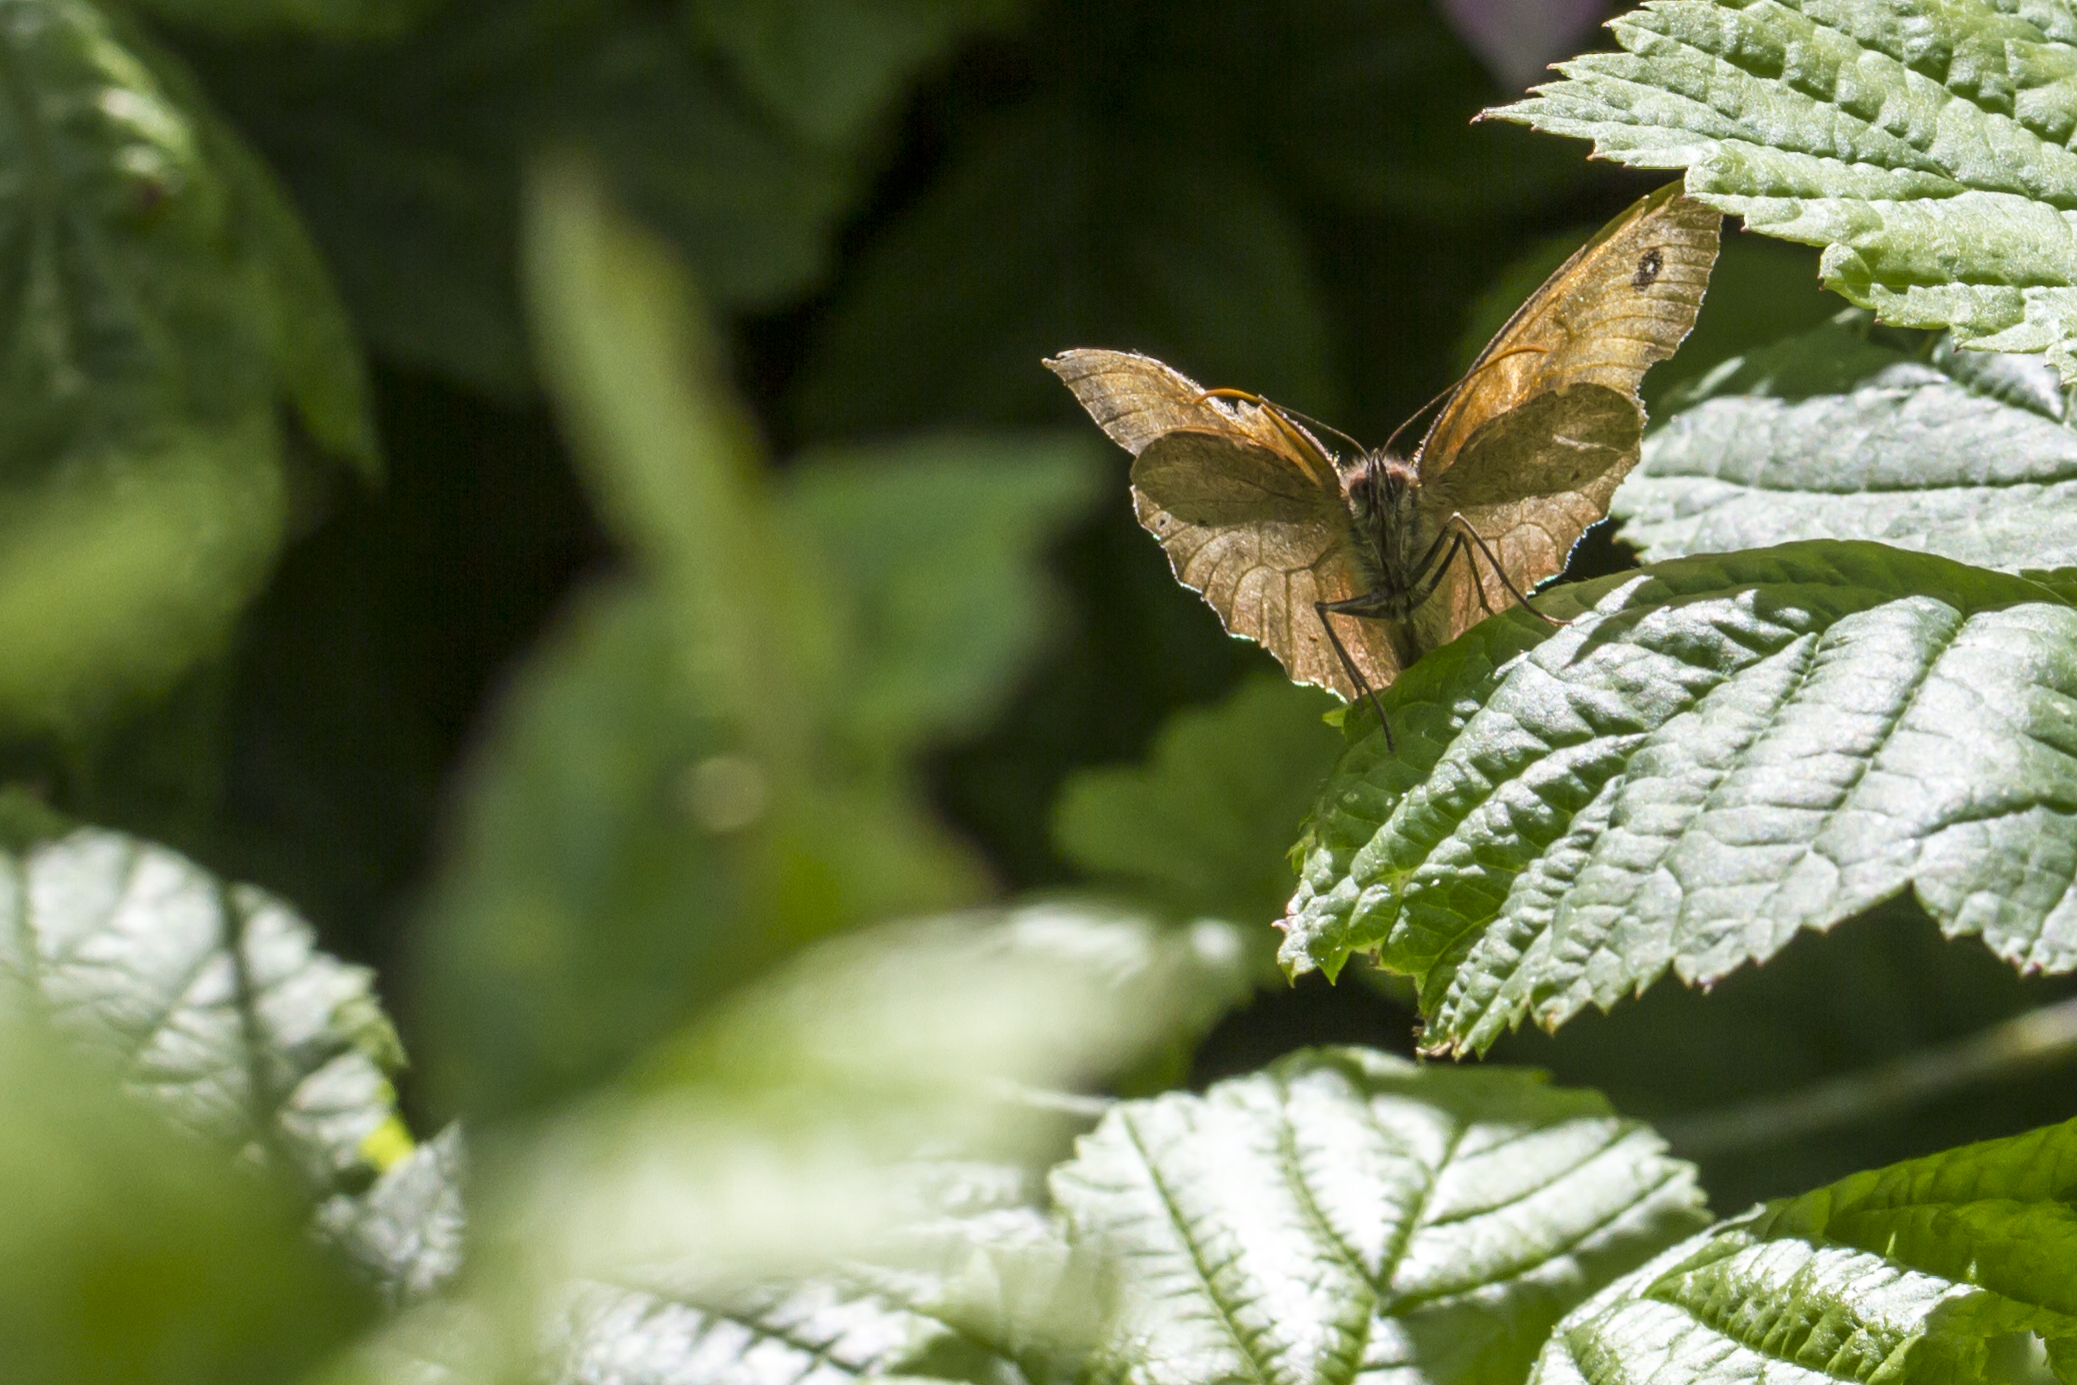
nature, plant, photography, meadow, leaf, flower, green, insect, botany, moth, butterfly, garden, closeup, flora, fauna, invertebrate, close up, outdoors, uk, sunny, canon7d, backlight, hww, nikkvalentine, peterborough, wingwednesday, meromyzasp, macro photography, pollinator, moths and butterflies, bombycidae